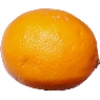
Label: lemon_meyer